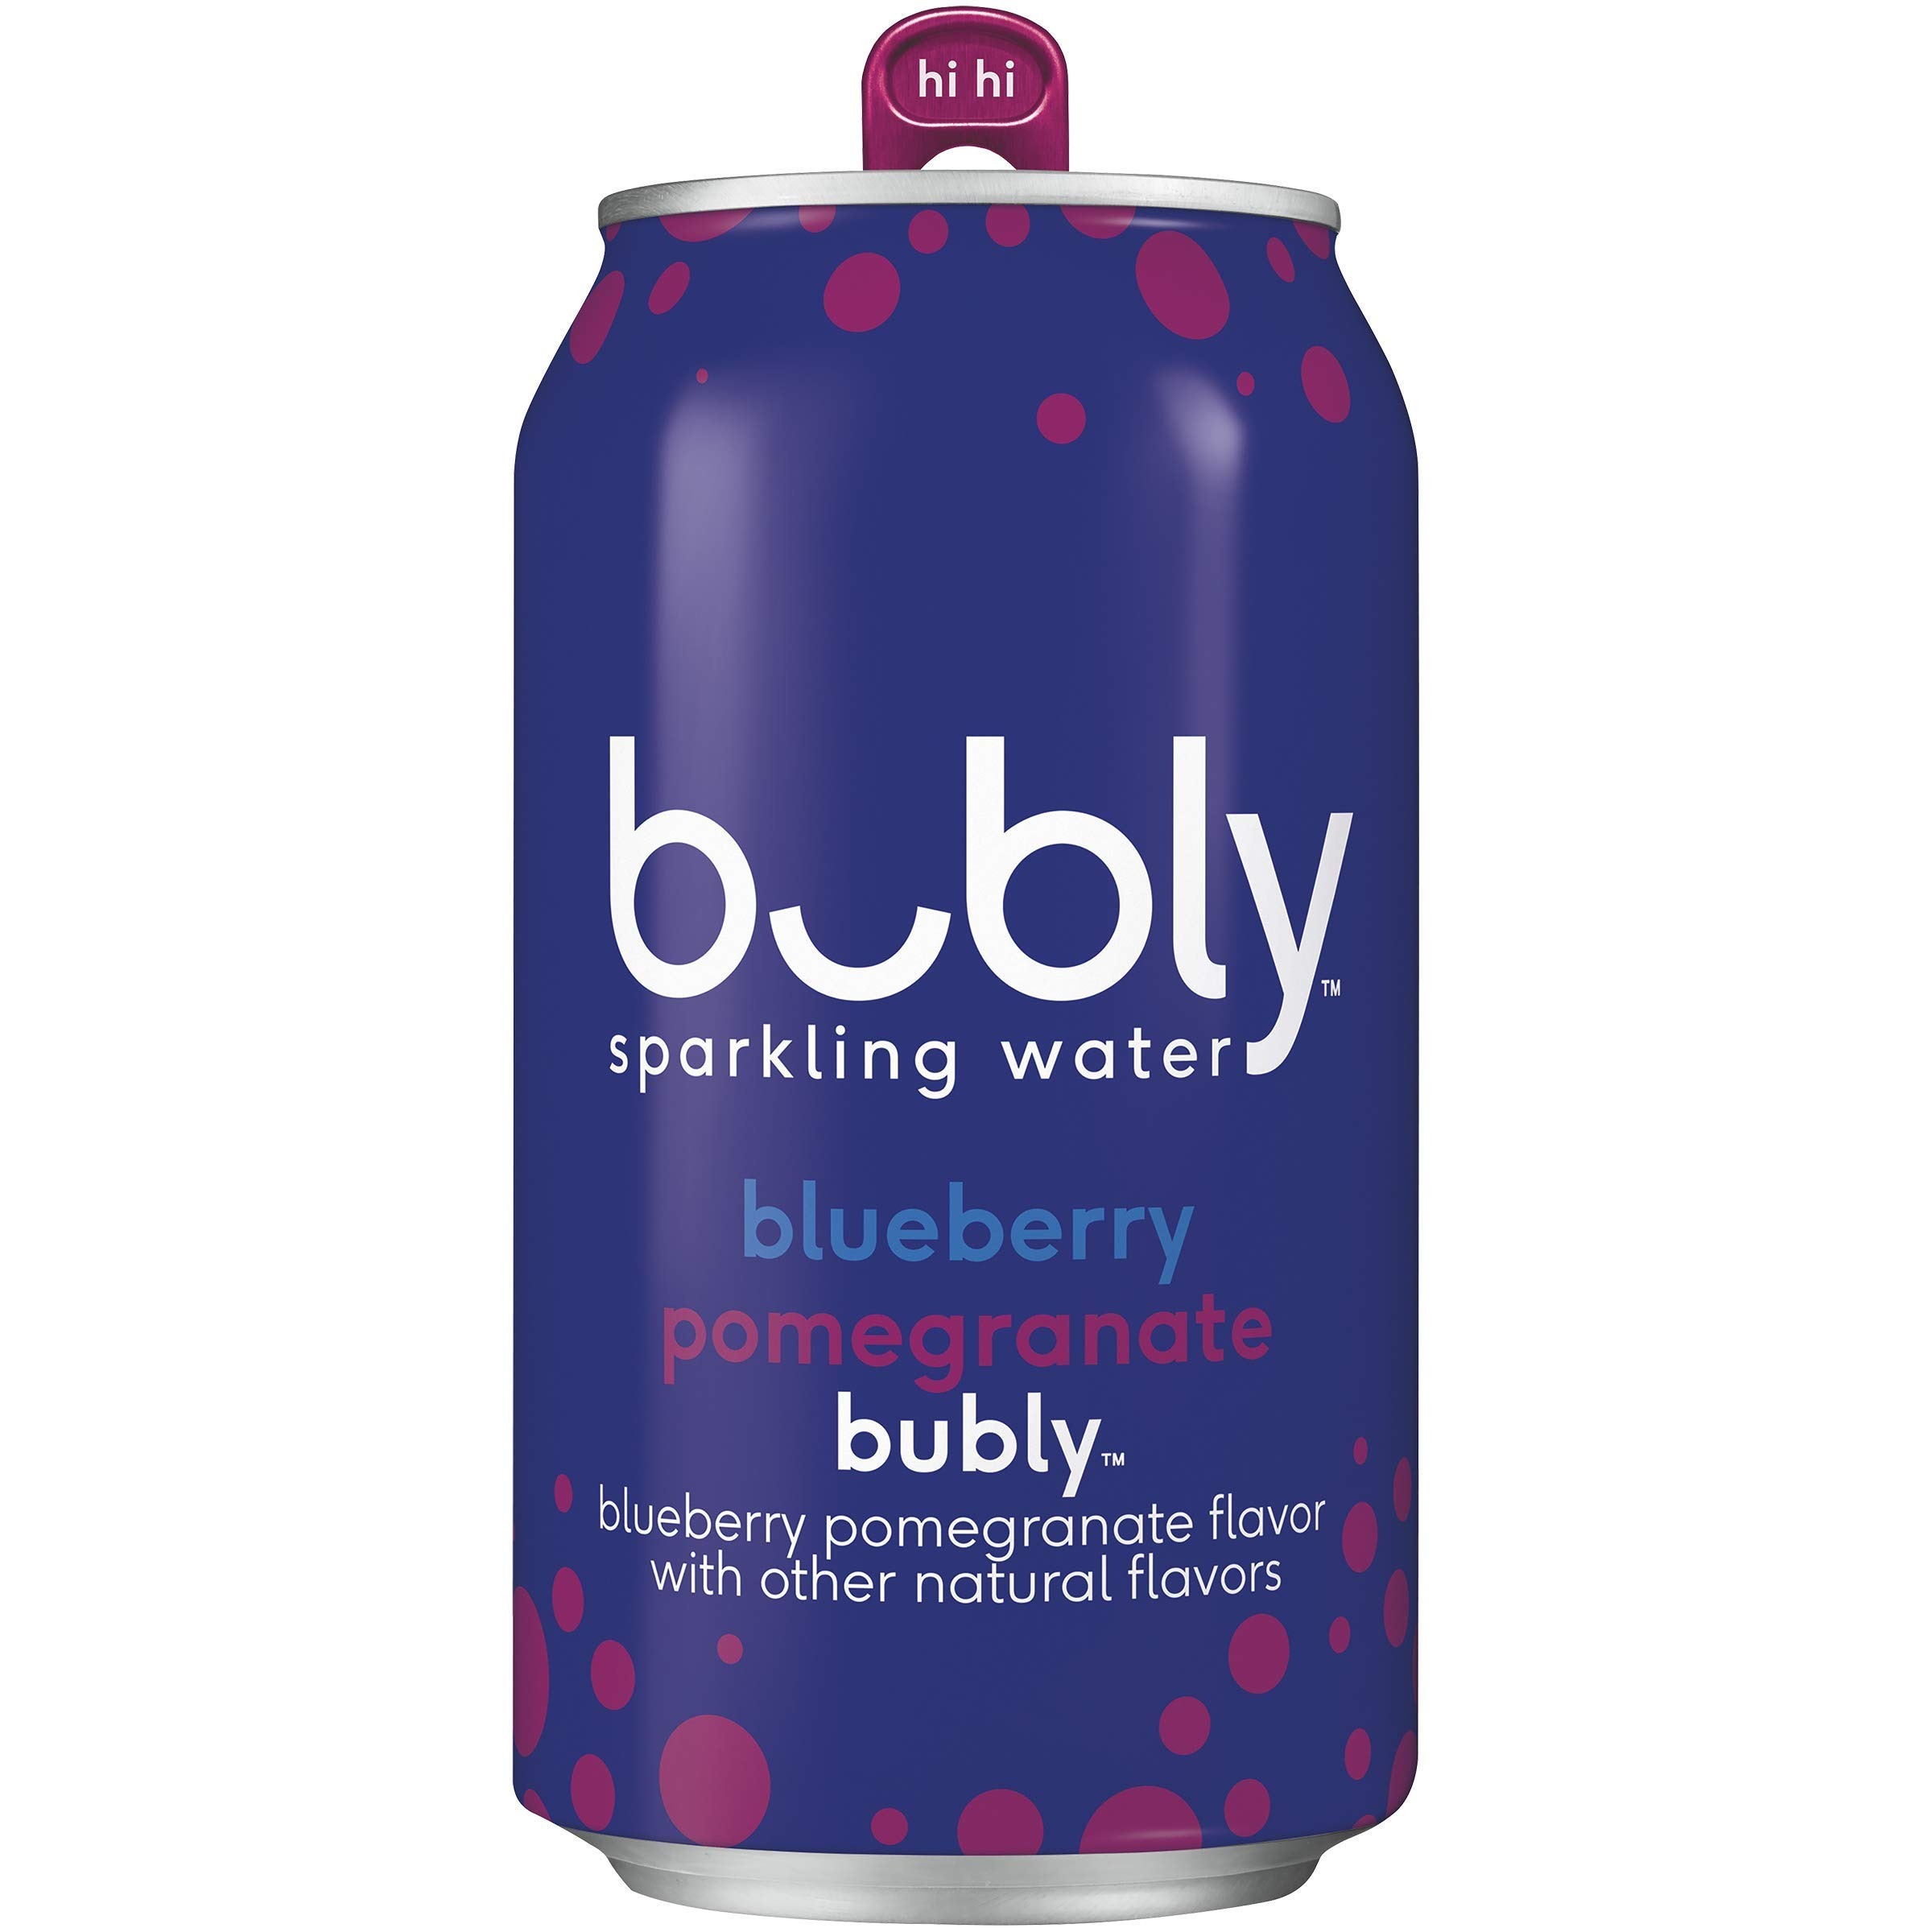
Item Name: Bubly Sparkling Water, 12 fl oz Cans, Blueberry Pomegranate, 18 Count
Bullet Point 1: Refreshing, crisp unsweetened bubly sparkling water with great tasting, natural flavors
Bullet Point 2: Try all delicious flavors of Bubly sparkling water
Bullet Point 3: Each flavor features a different smile and greeting to match its unique personality
Bullet Point 4: No Calories; No Sweeteners; All Smiles
Value: 216.0
Unit: Fl Oz

Price: 4.89